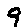
Label: 9